Tourism in Hong Kong

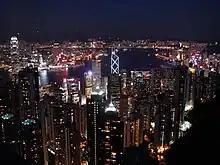
Victoria Harbour at night from Victoria Peak

The tourism industry has been an important part of the economy of Hong Kong since it shifted to a service sector model in the late 1980s and early 1990s. There has been a sharp increase of domestic tourists from mainland China following the introduction of the Individual Visit Scheme (IVS) in 2003.